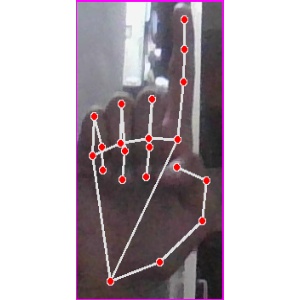
अक्षर: क